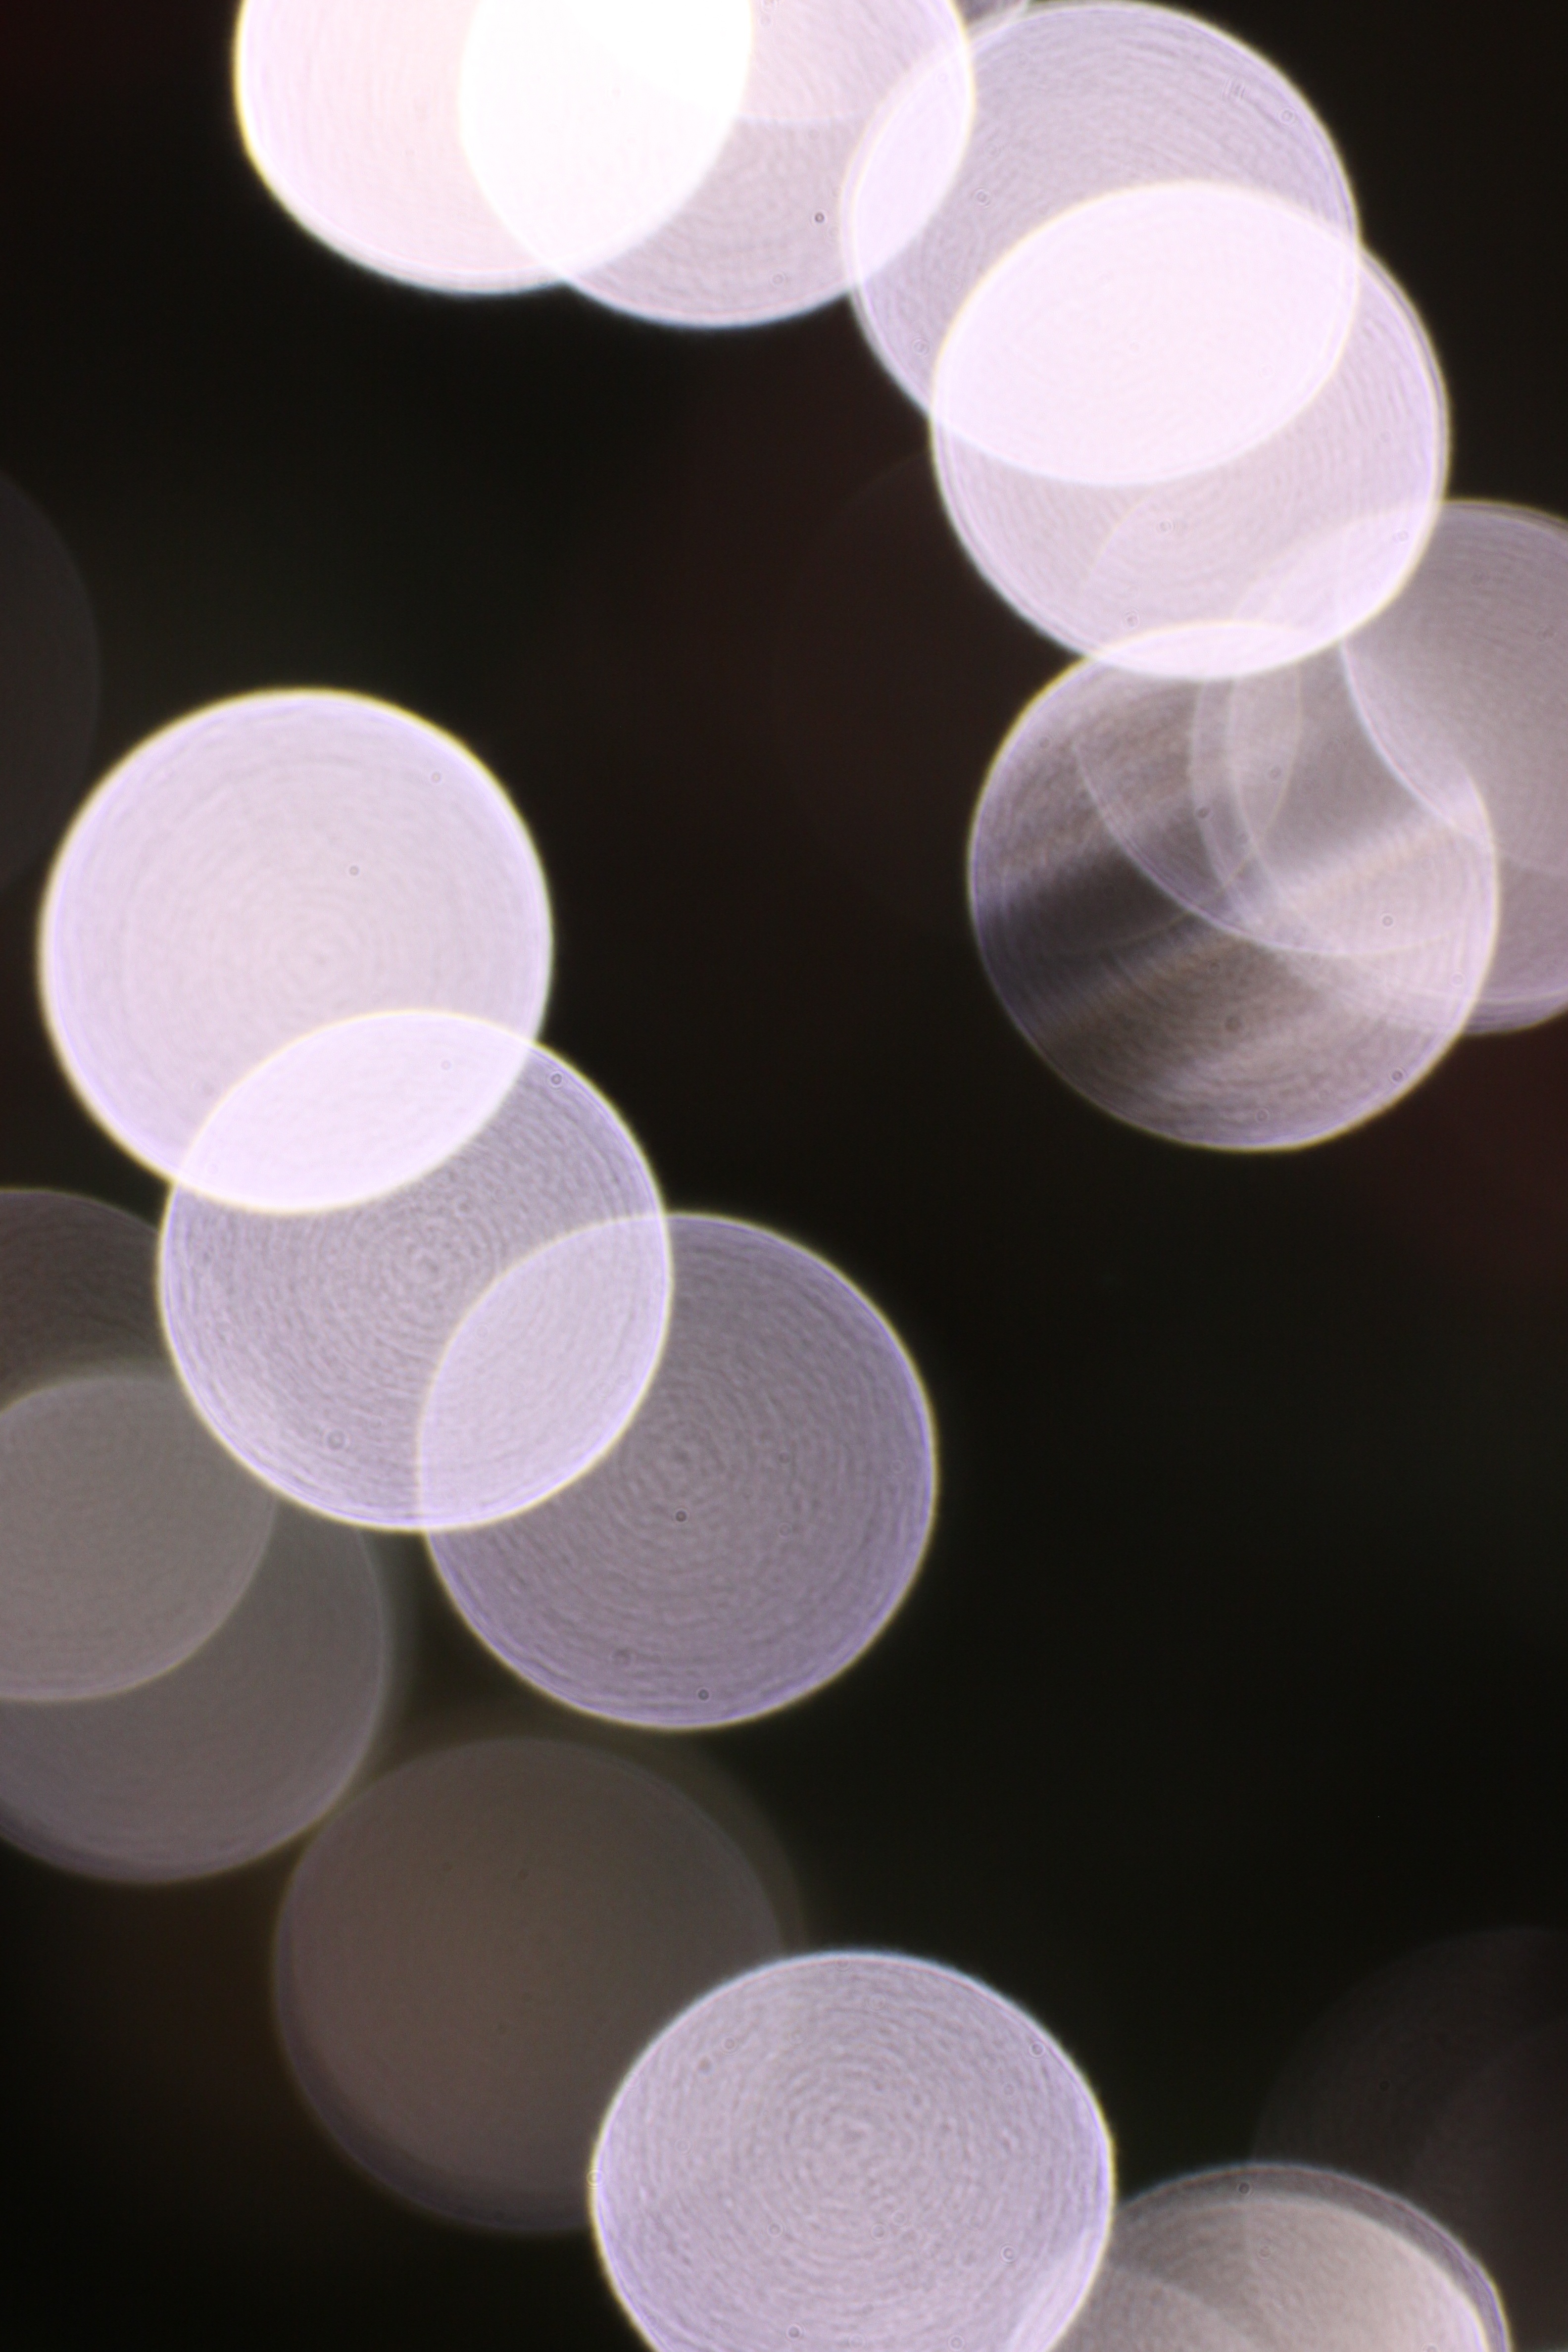
light, bokeh, white, purple, petal, lens, color, pink, lighting, circle, eye, sphere, organ, shape, macro photography, out of focus